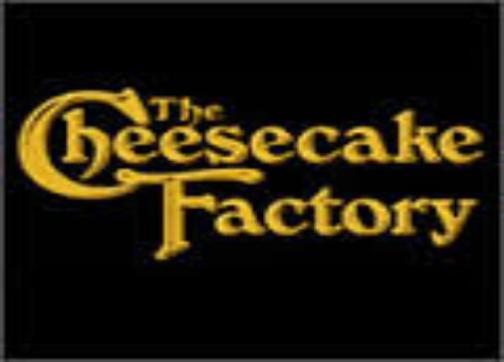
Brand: cheesecake factory
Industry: Food